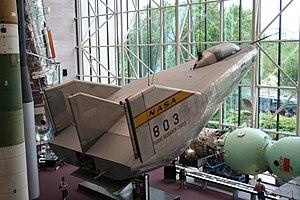
Le Northrop M2-F3 était un concept américain d'avion lourd à corps portant conçu au centre de recherches en vol de la NASA à Edwards, afin d'étudier et valider une technique permettant de ramener en sécurité un véhicule à faible finesse conçu pour effectuer une rentrée atmosphérique depuis l'espace.